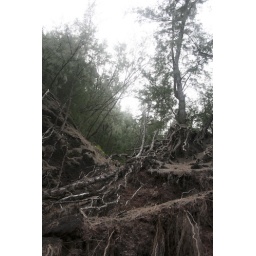
A great view of tree roots on the hike to the red sand pocket beach in Hana Bay.